2006 IIHF World U18 Championship Division I

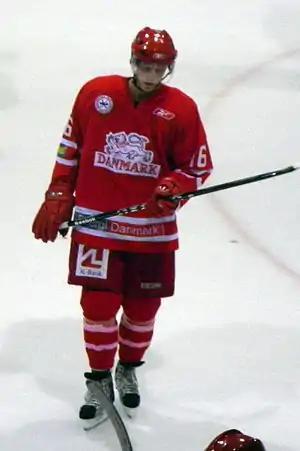
Lars Eller scored five goals and five assists to finish fifth in scoring.

Only the top five goaltenders, based on save percentage, who have played at least 40% of their team's minutes are included in this list.